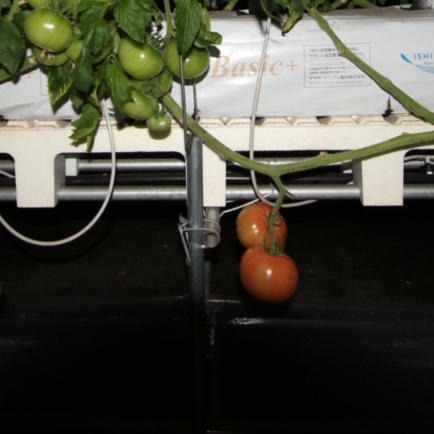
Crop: tomato